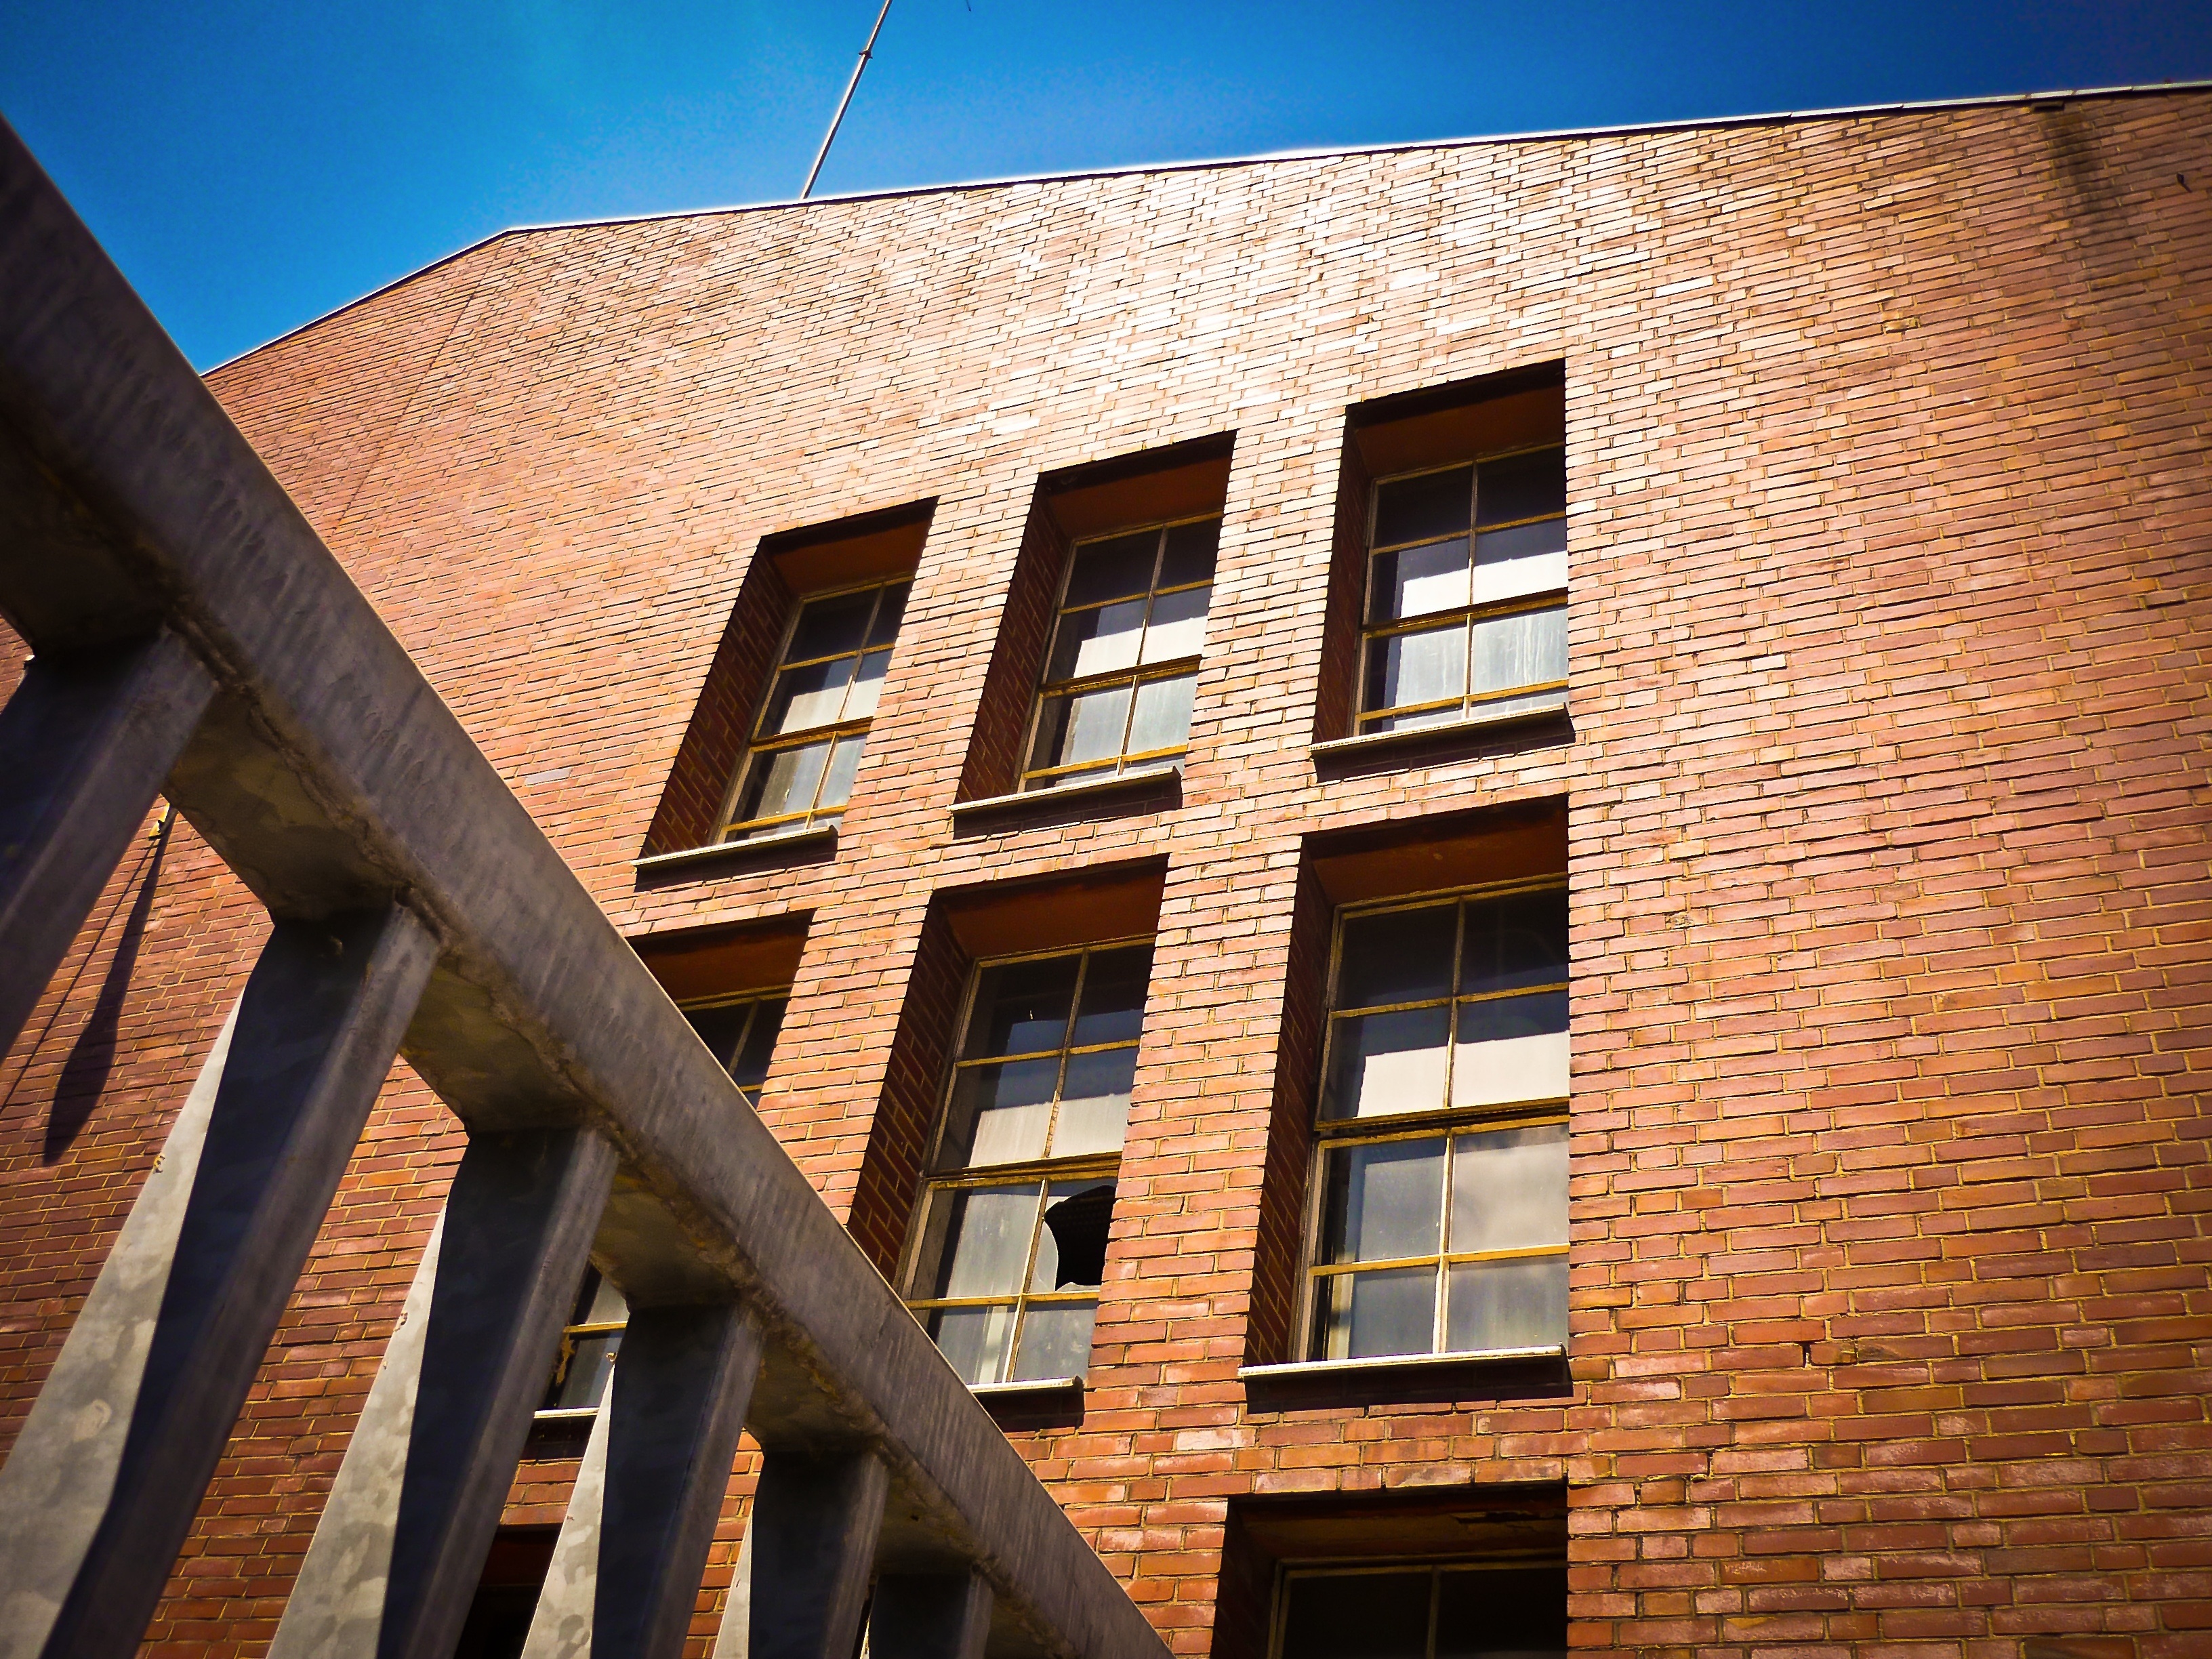
architecture, wood, house, window, roof, building, old, home, facade, property, factory, decay, brick, apartment, old house, lost places, pforphoto, lapsed, old factory